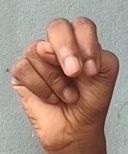
ASL sign: N